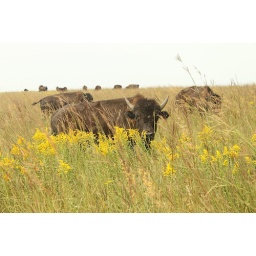
Young Bison cow standing in Goldenrod on the Tallgrass Prairie